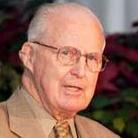
Age: 88